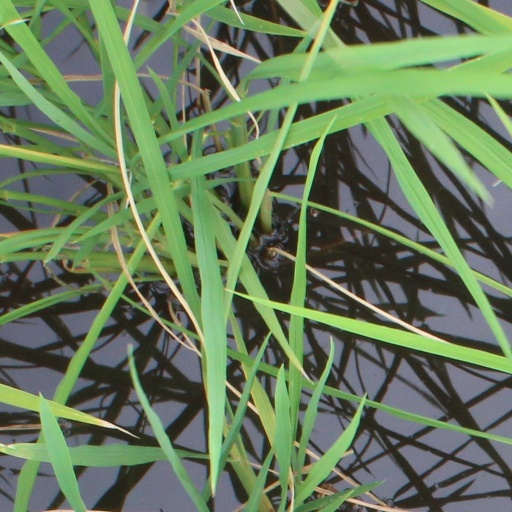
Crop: rice